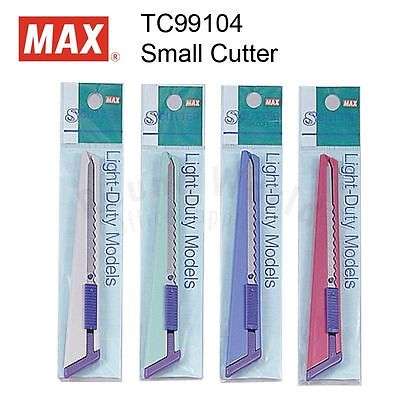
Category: stapler